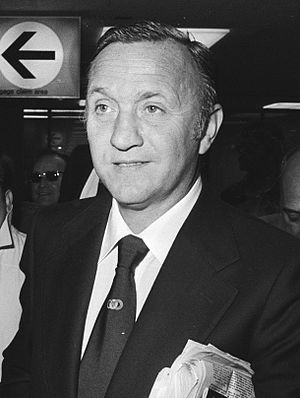
José Santamaría
José Emilio Santamaría Iglesias er en uruguayansk/spansk tidligere fodboldspiller og -træner.